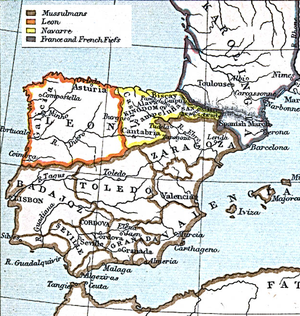
Kongeriget Navarra
Kongeriget Navarra (i gult) omkring 1030.
Kongeriget Navarra, oprindeligt Kongeriget Pamplona, var et kongerige, der eksisterede fra 824 til 1620 og lå i den nordøstlige del af den Iberiske halvø, nogenlunde hvor den nuværende spanske region Navarra ligger i dag. Hovedstaden var Pamplona.